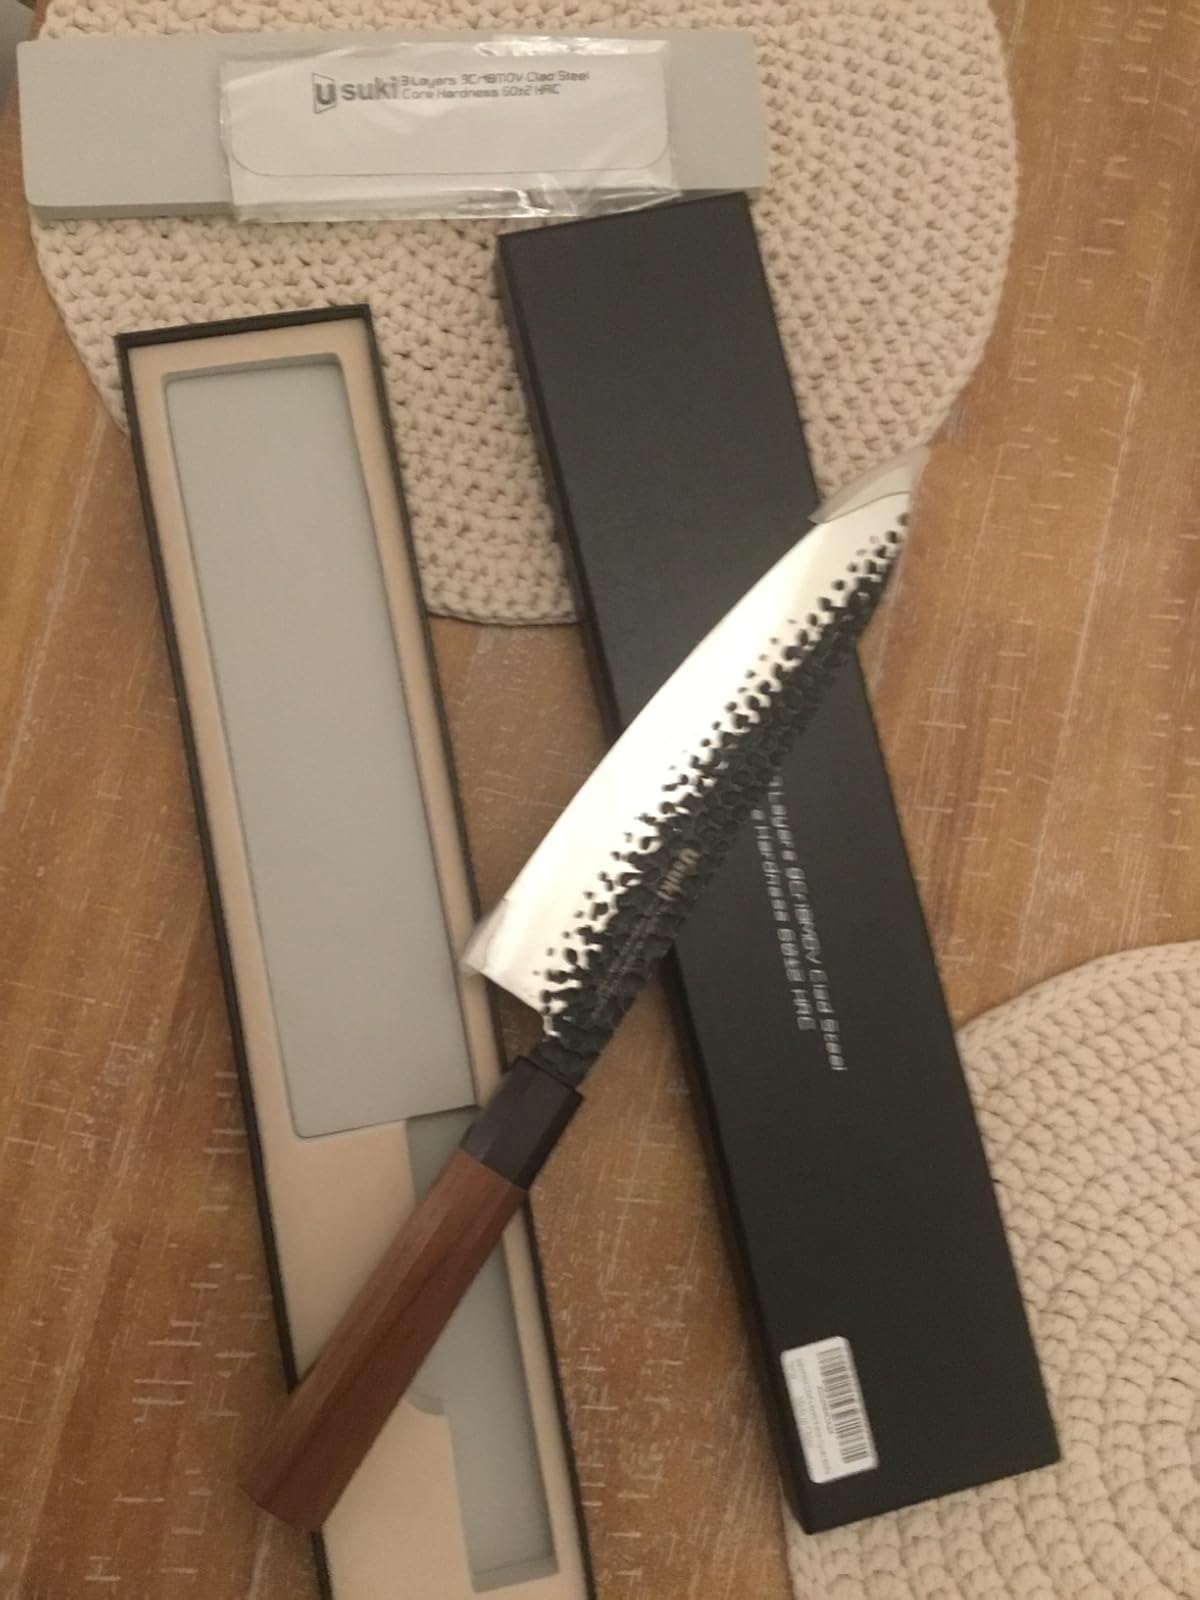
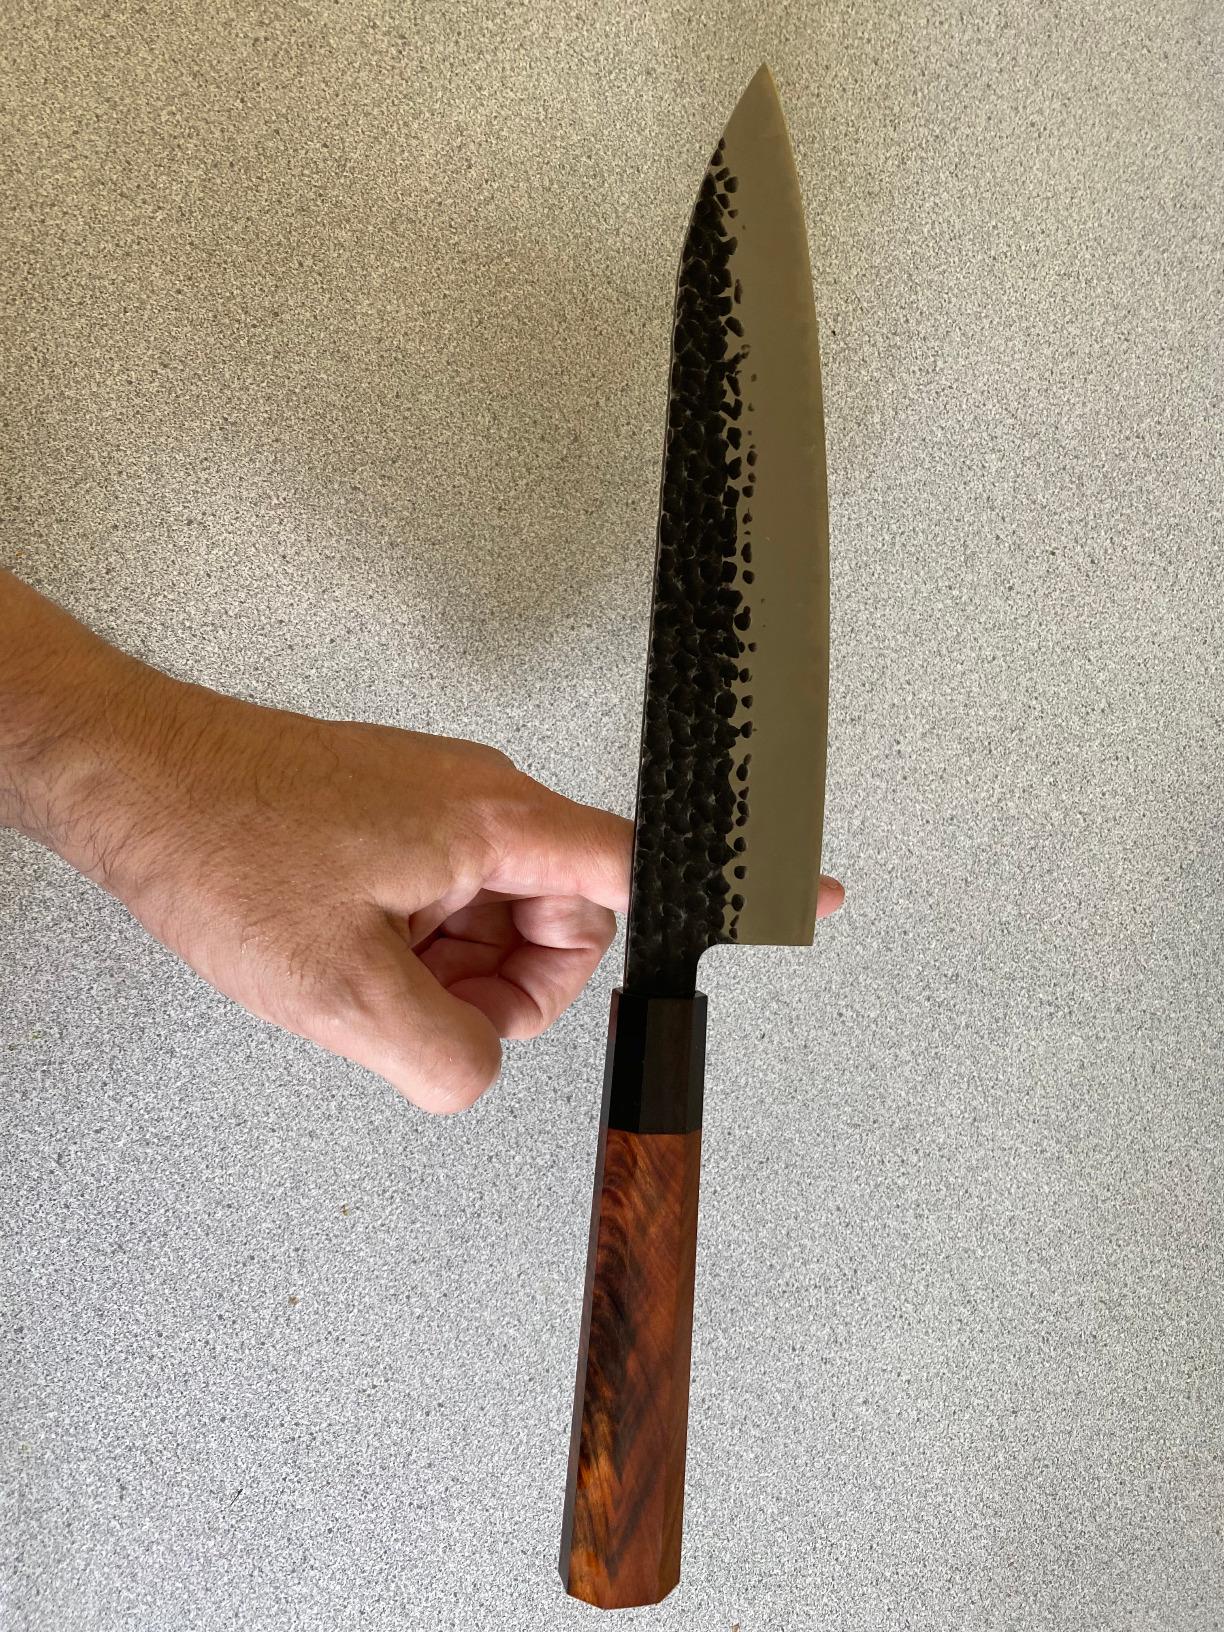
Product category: items_knife
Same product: no